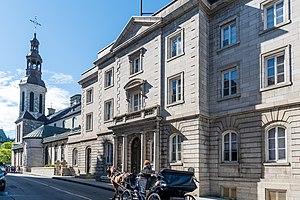
Le presbytère de Notre-Dame de Québec, 16, rue De Buade, Québec